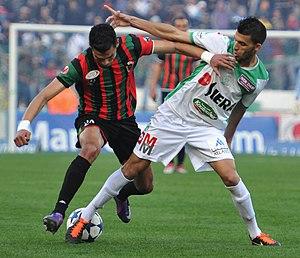
RCA vs FAR
Jamal Sellami, né le 6 octobre 1970 à Casablanca, est un footballeur international marocain reconverti en entraîneur. Durant sa carrière de joueur, qui s'étend de 1991 à 2004, il évolue au milieu de terrain, et parfois en défenseur central. Depuis novembre 2019, il est l'entraîneur du Raja Club Athletic, club où il a joué une grande partie de sa carrière.
Mohamed Oulhaj est un footballeur international marocain né le 6 janvier 1988 à Casablanca. qui évolue au Raja Club Athletic et à l'équipe nationale du Maroc. Il joue au poste de défenseur central et parfois en milieu défensif.
Le Raja Club Athletic ou Raja de Casablanca abrégé en Raja CA ou RCA est un club professionnel marocain de football basé à Casablanca.
La saison 2019-2020 du Raja Club Athletic est la 71ᵉ saison de l'histoire du club depuis sa fondation le 20 mars 1949. Elle fait suite à la saison 2018-2019 qui a vu le Raja remporter la Coupe de la confédération et la Supercoupe de la CAF.
L'histoire du Raja Club Atheltic débute au milieu du XXᵉ siècle, au quartier populaire connu pour être le berceau de la résistance à cette époque, Derb Sultan, lorsqu'un groupe de syndicats marocains à leur tête Mahjoub Ben Seddik, chef historique de l'Union marocaine du travail, perçoivent le football comme un instrument d’émancipation et de résistance face au colonisateur, et cherchent à s'inscrire parmi les clubs sportifs de Casablanca. Ils décident finalement le 20 mars 1949 de fonder leur propre club : le Raja Club Athletic.